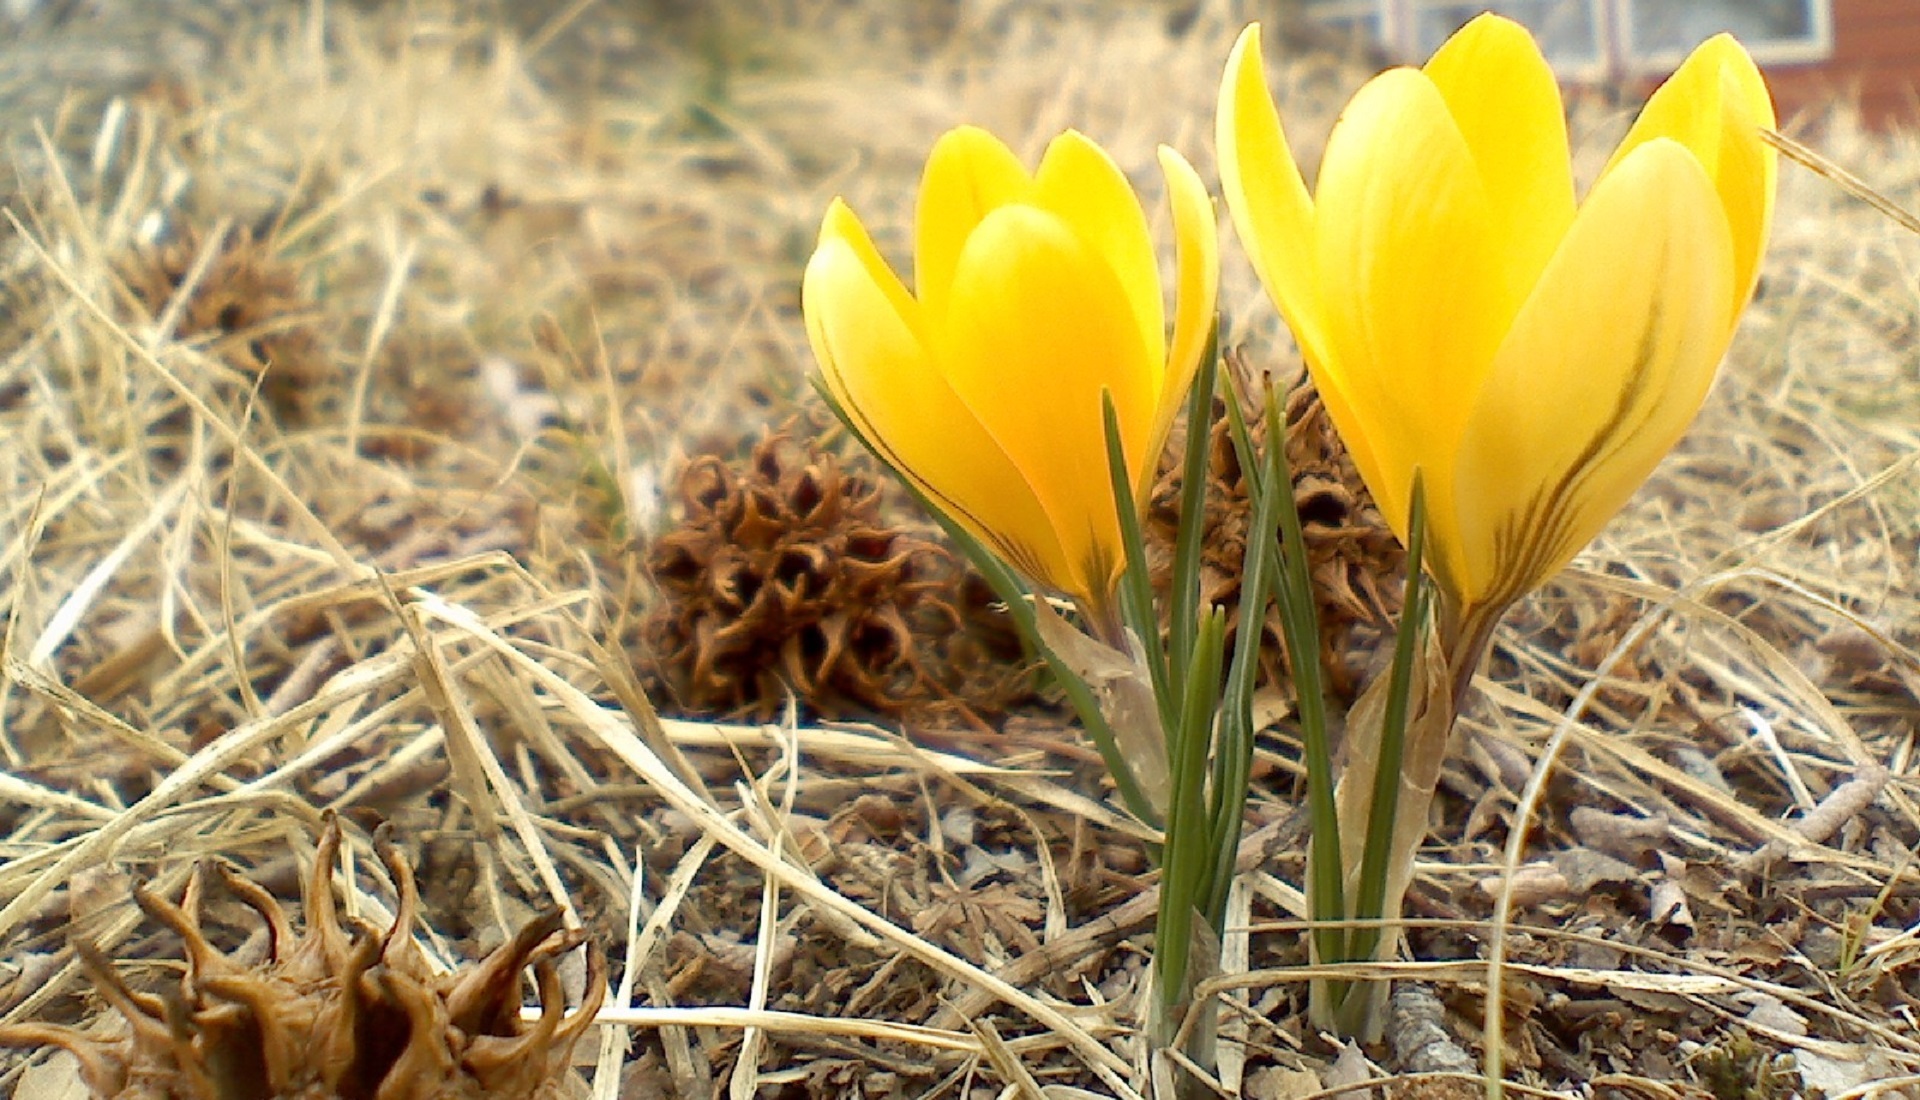
snow, plant, field, flower, floral, spring, botany, blooming, colorful, yellow, flora, plants, wildflower, petals, blossoms, growing, crocus, early, flowering plant, grass family, land plant